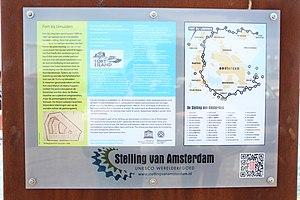
La ligne de défense d'Amsterdam est une ceinture de fortifications édifiées autour de la ville d'Amsterdam. Le système, basé sur la maîtrise de l'eau comme moyen de défense, est unique et est désormais inscrit sur la liste du patrimoine mondial de l'UNESCO.